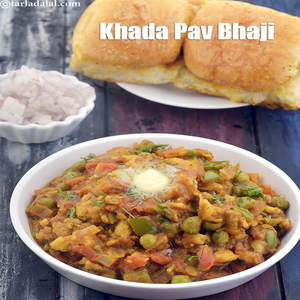
Dish: pavbhaji